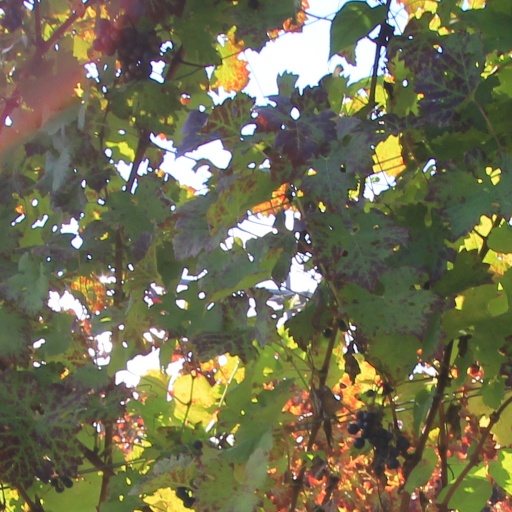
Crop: grape